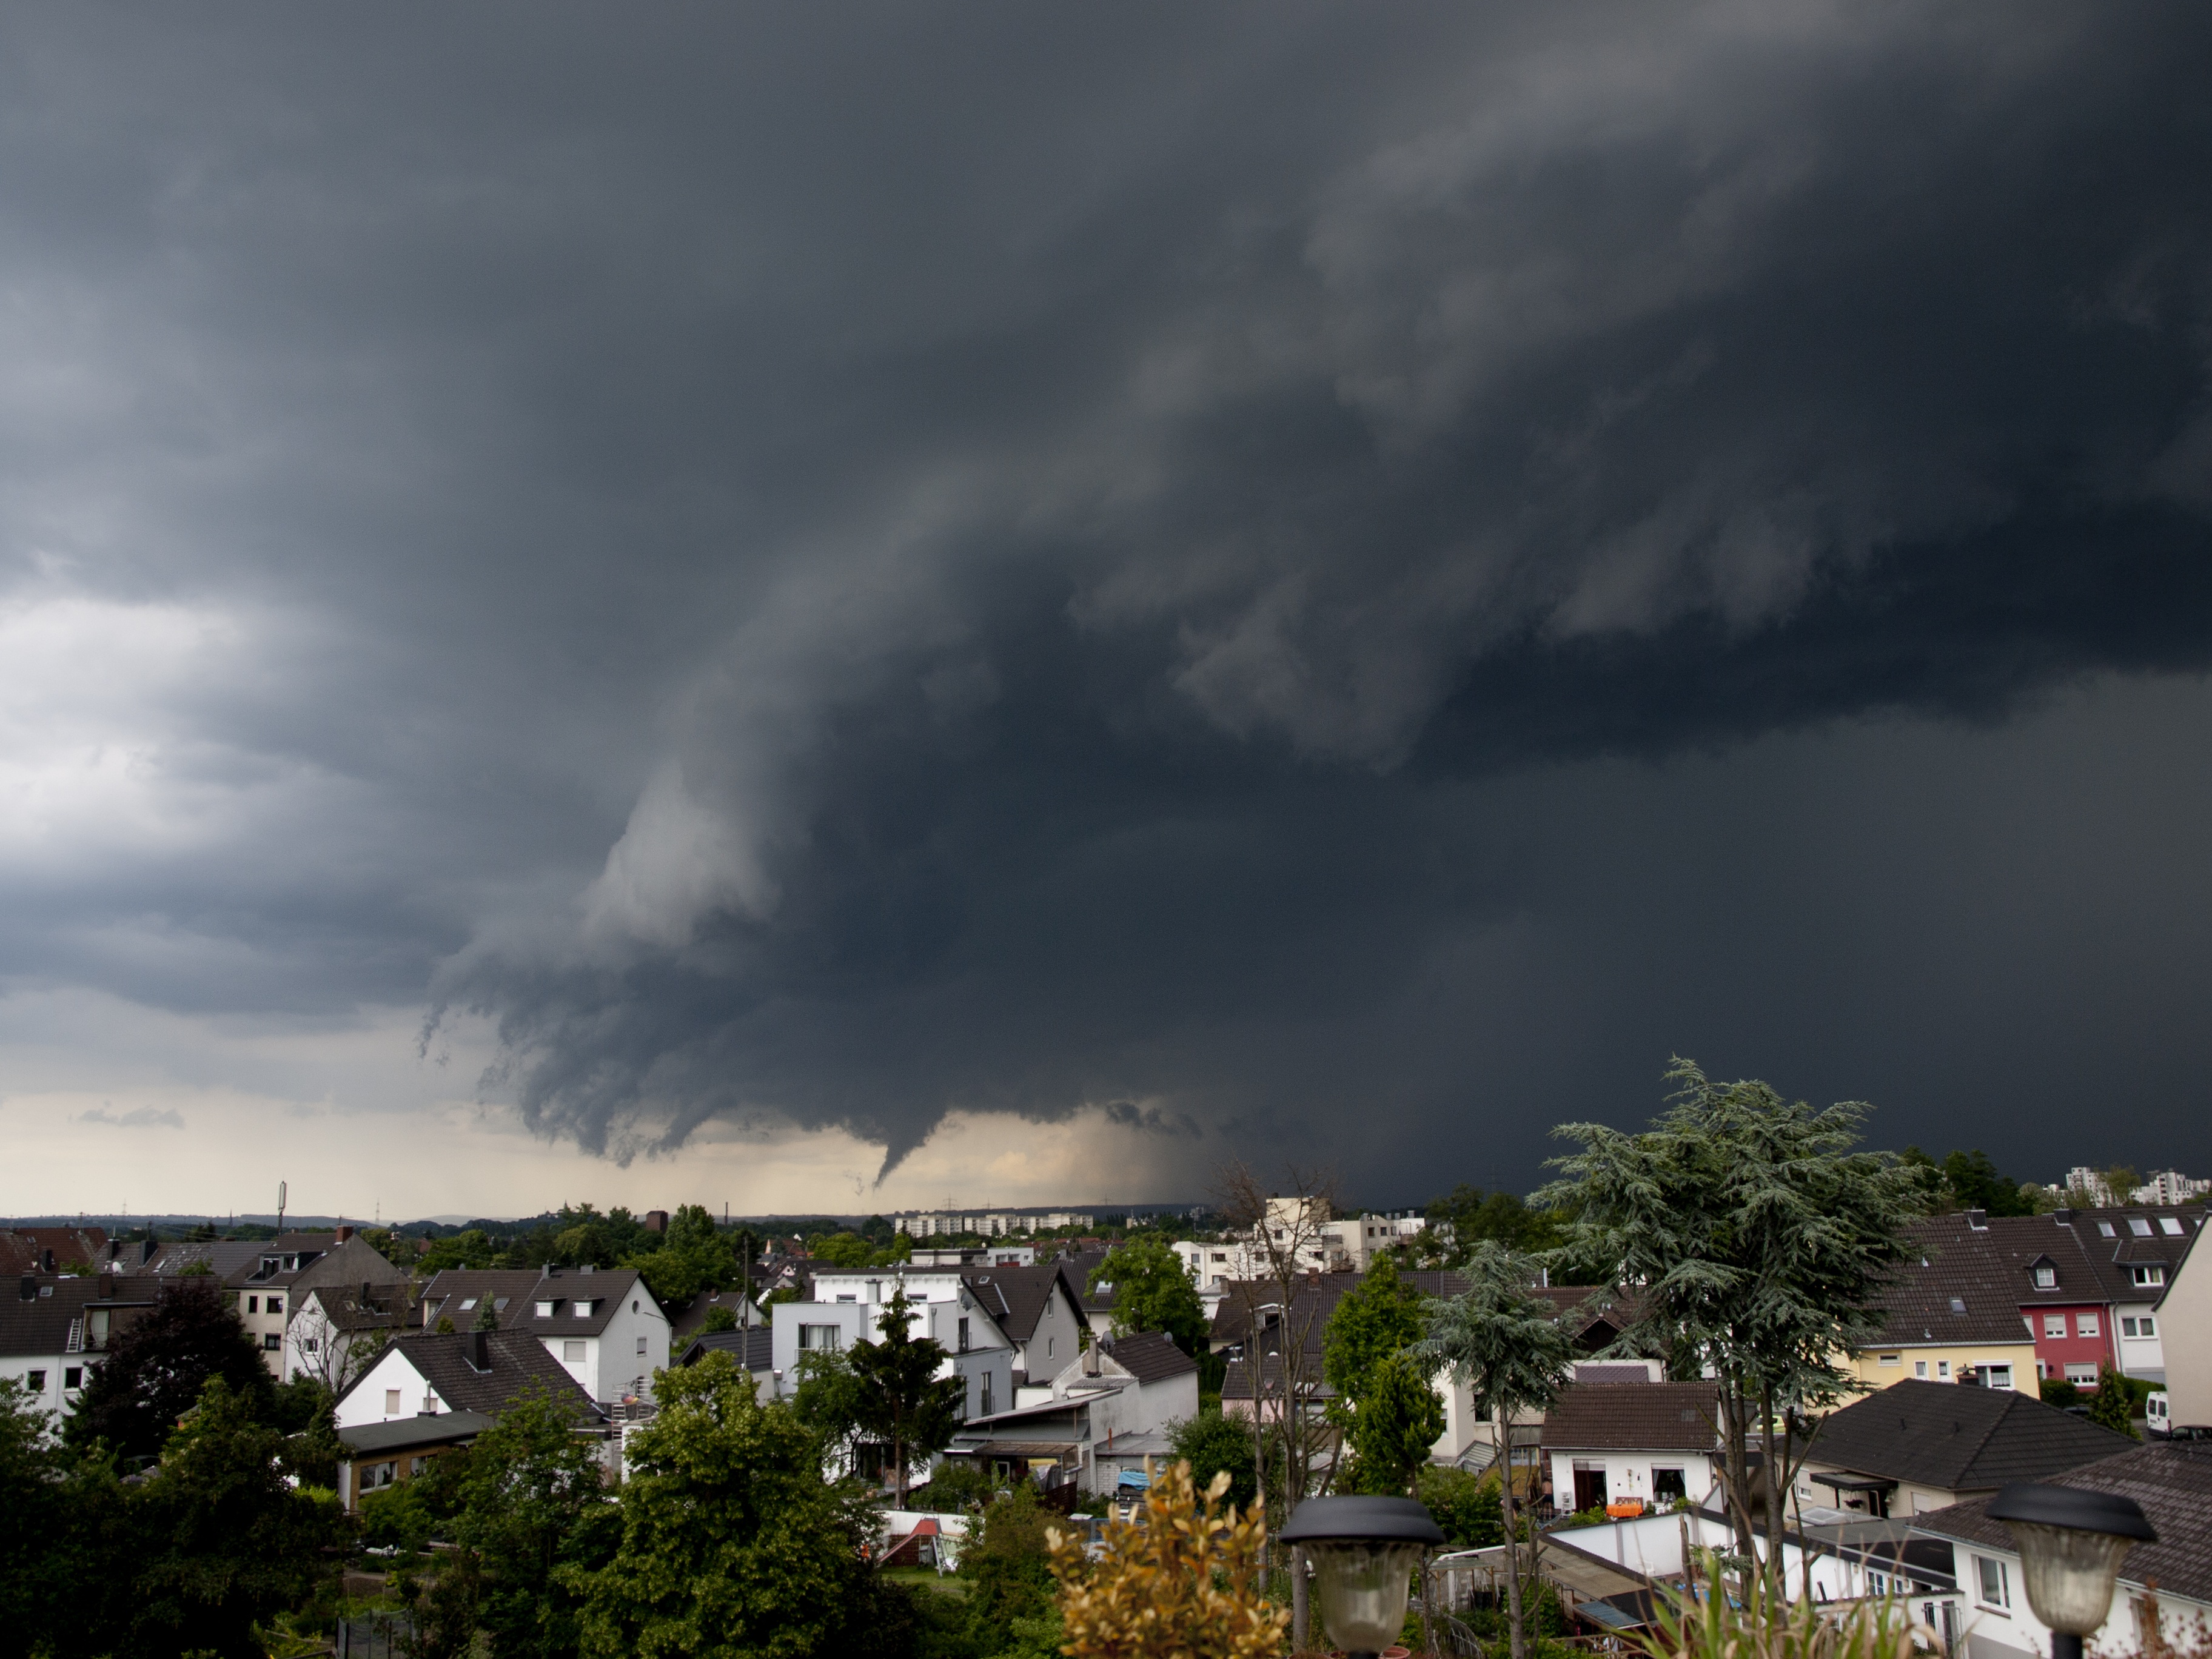
cloud, sky, rain, roof, building, city, home, dark, village, weather, storm, thunder, tornado, clouds, stormy, homes, thunderstorm, windy, roofs, forward, big city, windrose, weather phenomenon, meteorological phenomenon, residential area, geological phenomenon, troisdorf, rumble